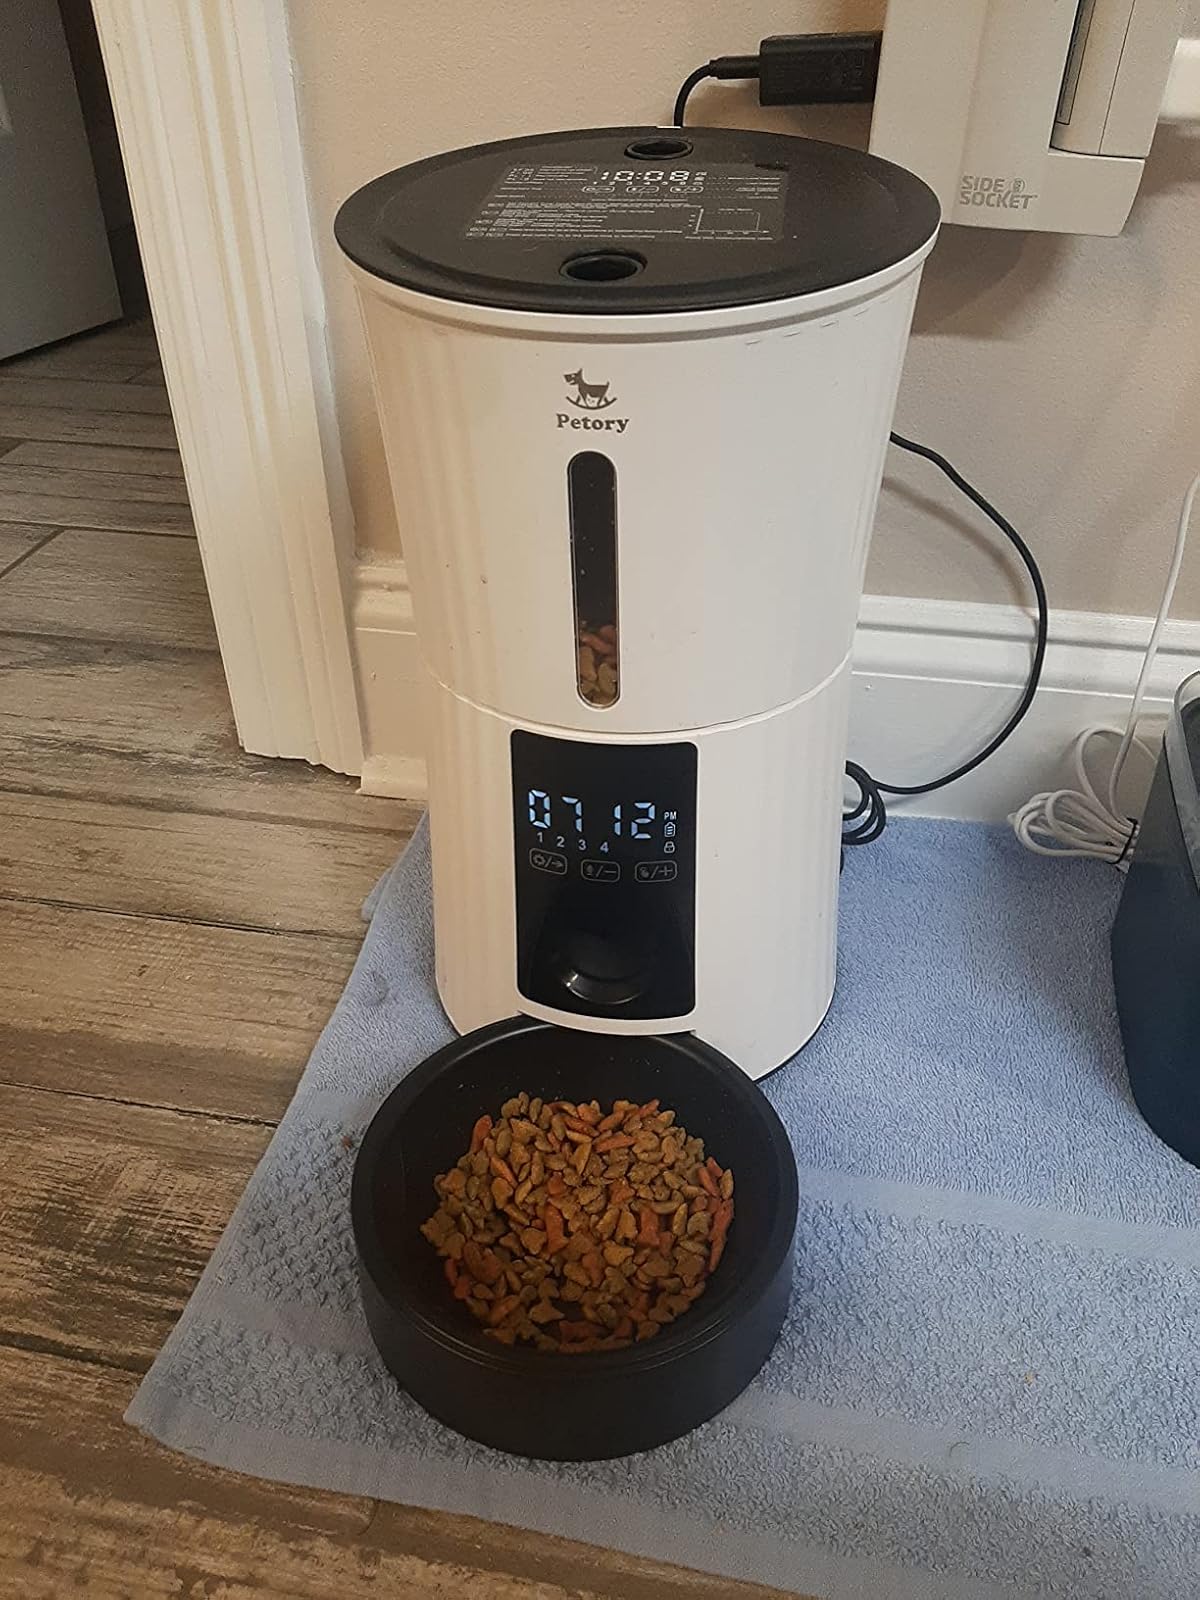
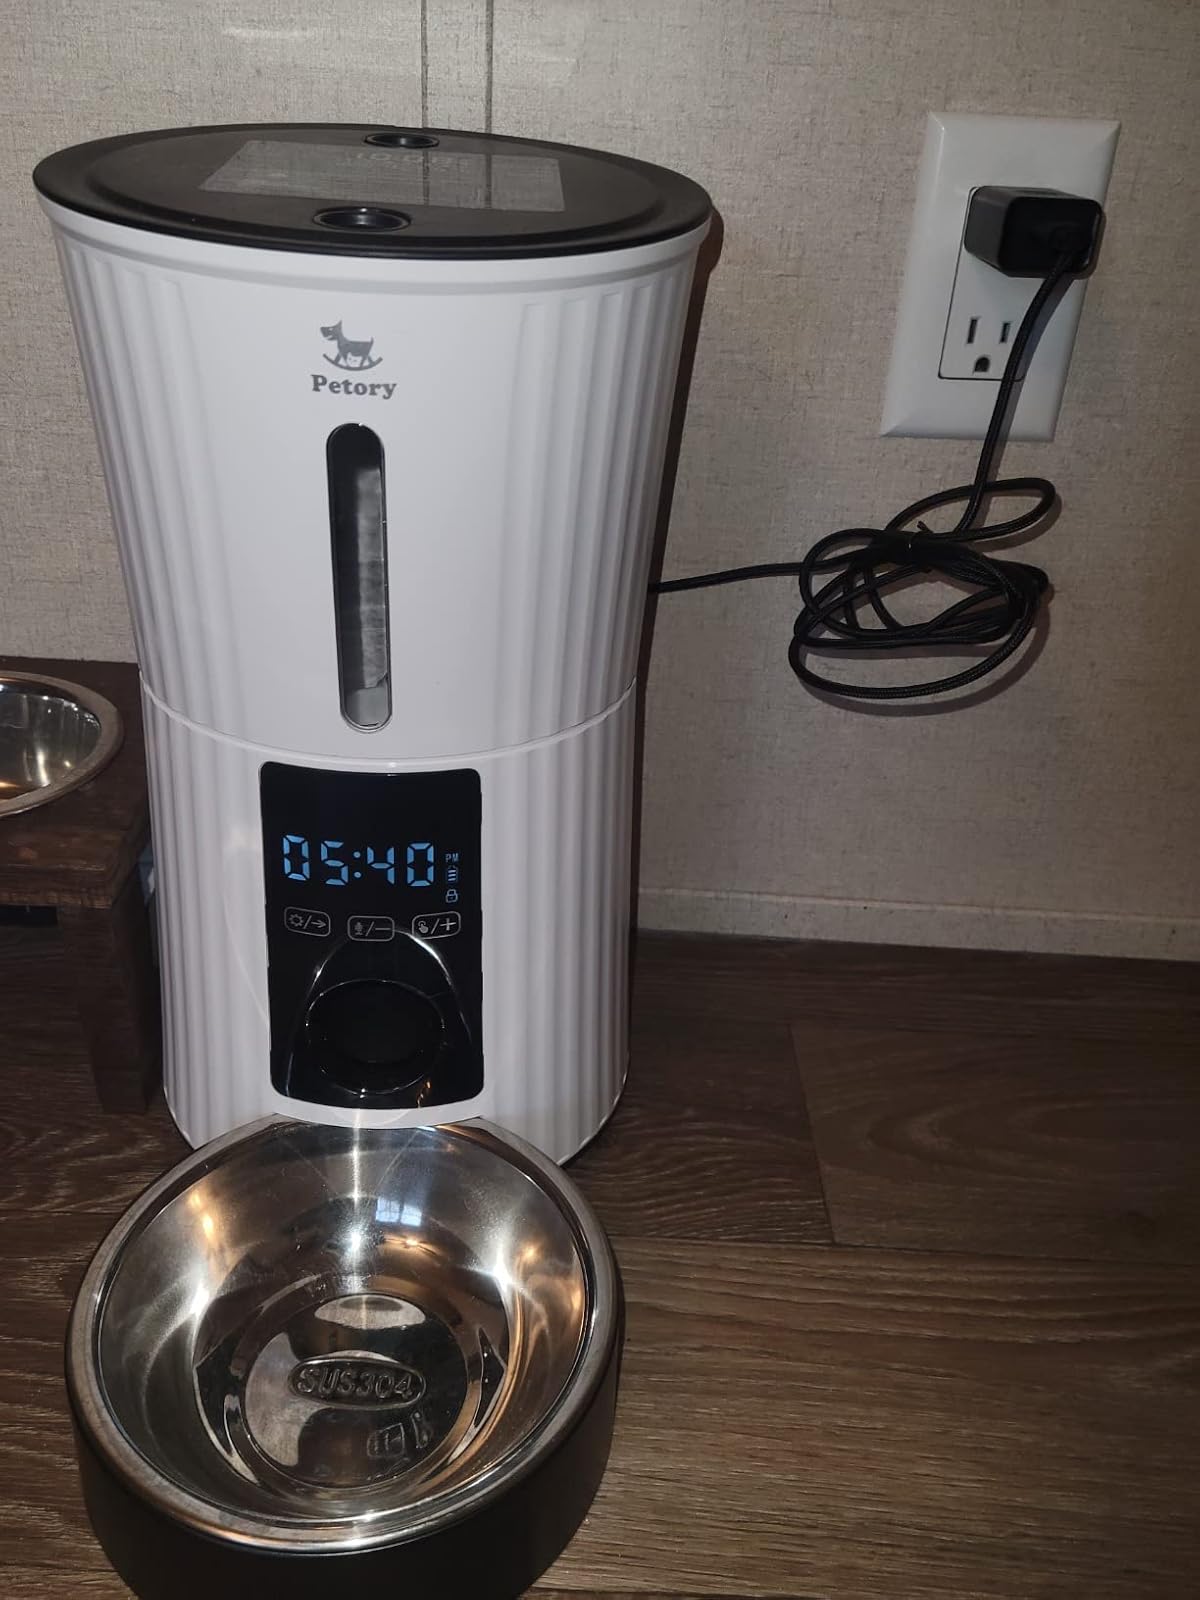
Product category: items_feeder
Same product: yes